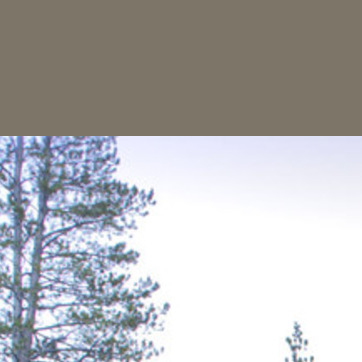
Material: sky